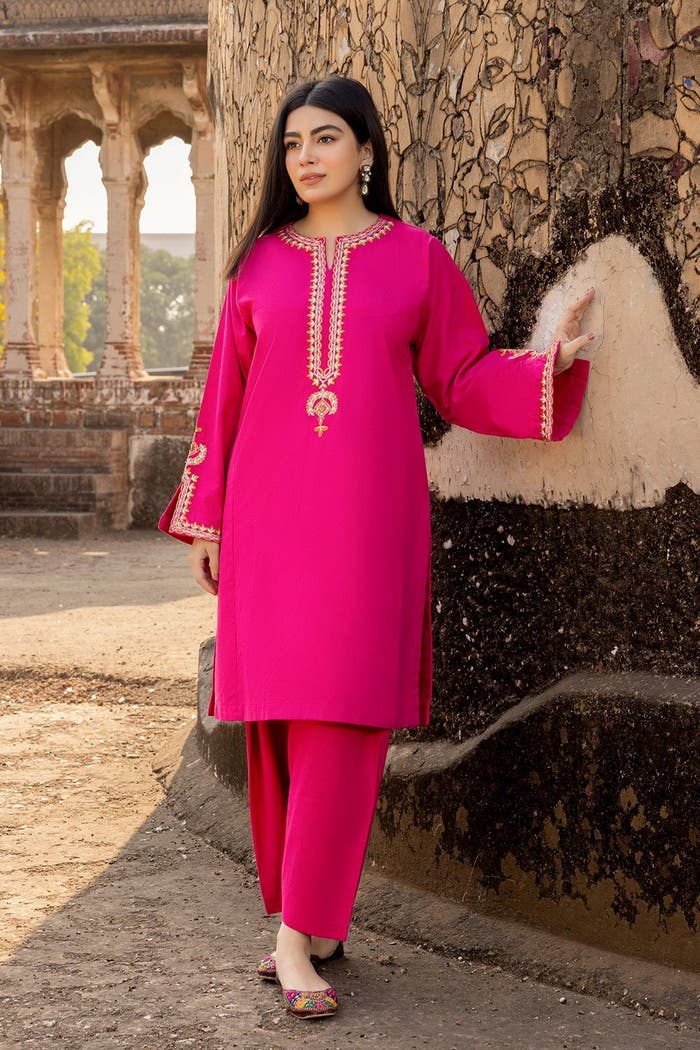
fuchsia kurta set